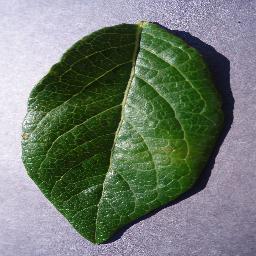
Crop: blueberry
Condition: healthy